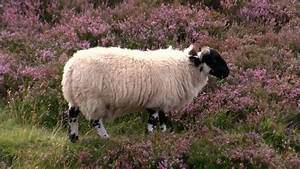
Label: sheep